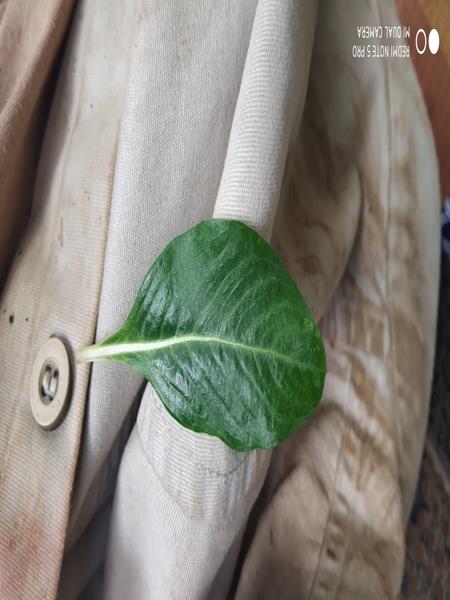
Plant: Catharanthus